Algernon Tollemache

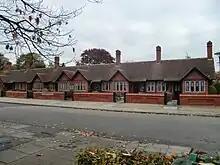
The Algernon Tollemache Almshouses, Ham, London erected in memory of Algernon Gray Tollemache in 1892 by his widow

When his elder brother, Lionel, inherited the Dysart title and the Tollemache family estates in 1840, Algernon and another brother, Frederick, were invited to manage the estates at Ham and Buckminster. Along with Charles Hanbury-Tracy, husband to Frederick's younger daughter, Ada, the three were nominated as the Dysart Trustees for the 21 years to 1899 following Lionel's death.